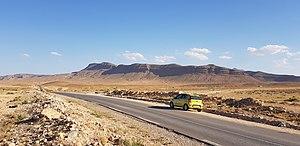
Bou Saâda, Bou Saada ou Boussada en tamazight, est une commune de la wilaya de M'Sila, située à 69 km au sud-ouest de M'Sila et à 241 km au sud-est d'Alger. Bou Saâda est aussi surnommée « cité du bonheur », ou encore « porte du désert » étant l'oasis la plus proche du littoral algérien. Les communes d'El Hamel et de Oultem dépendent de la daïra de Bou Saâda.